List of For All Mankind characters

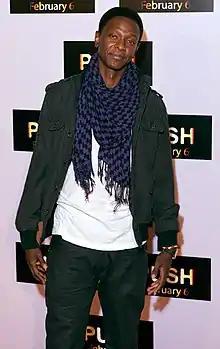
Edi Gathegi

Molly Cobb, an astronaut, former Mercury 13 pilot and member of "Nixon's Women". As module pilot of Apollo 15, she became the first American woman in space. She also commanded Apollo 21 and 25, the earlier also known as Jamestown 1, the first crew to permanently occupy the Moon, where she is the one who discovers ice in the Shackleton Crater. She retired as an astronaut after saving Wubbo Ockels during a solar storm which made it likely for her to develop cancer due to the radiation. She later developed normal tension glaucoma, which led to her becoming blind. Nonetheless, she served as Chief of the Astronaut Office until she was fired by Margo Madison in 1992. She is later present during the bombing of the Johnson Space Center and survives the initial explosion, but reenters the destroyed building to help others who were injured. The Space Center was then renamed after her to honour her for her sacrifice.